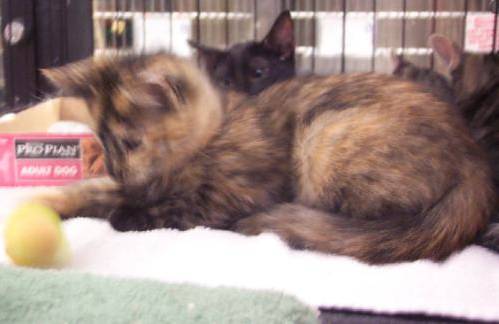
Label: cat